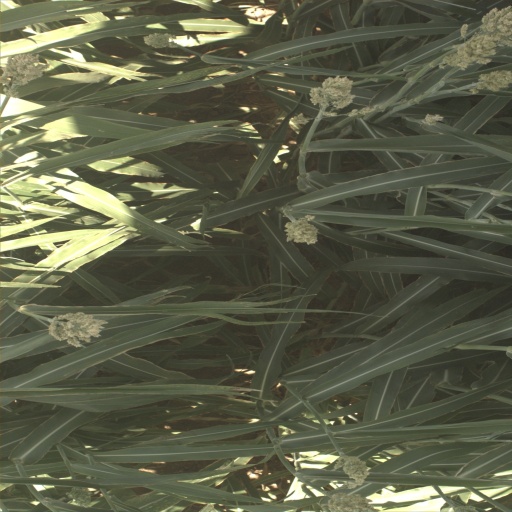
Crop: sorghum